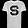
Label: T - shirt / top